CJ dos Santos

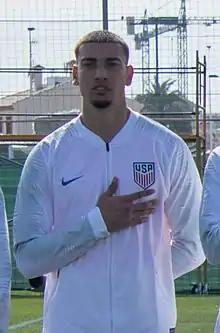
dos Santos with the United States U20 in 2019

Carlos Joaquim "CJ" Antunes dos Santos (born August 24, 2000) is an American professional soccer player who plays as a goalkeeper for Major League Soccer club San Diego FC.